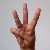
The image shows a hand gesture representing the letter 'W' in Indian Sign Language.